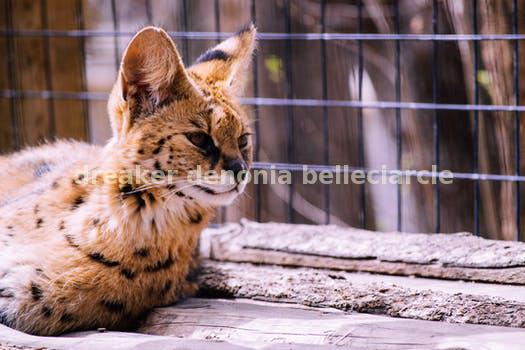
Label: Watermark